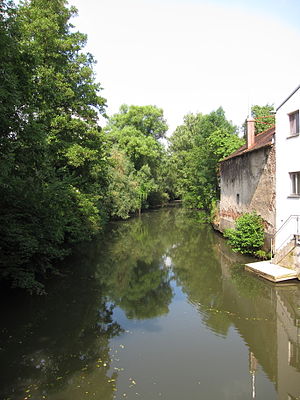
Isen (flod)
Isen er en lille flod i den sydøstlige del af Oberbayern med en længde på omkring 76 kilometer. Isen har sit udspring ved Lacken i kommunen Maitenbeth, Landkreis Mühldorf am Inn i den tyske delstat Bayern.